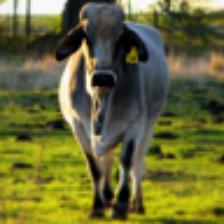
Label: NonHuman